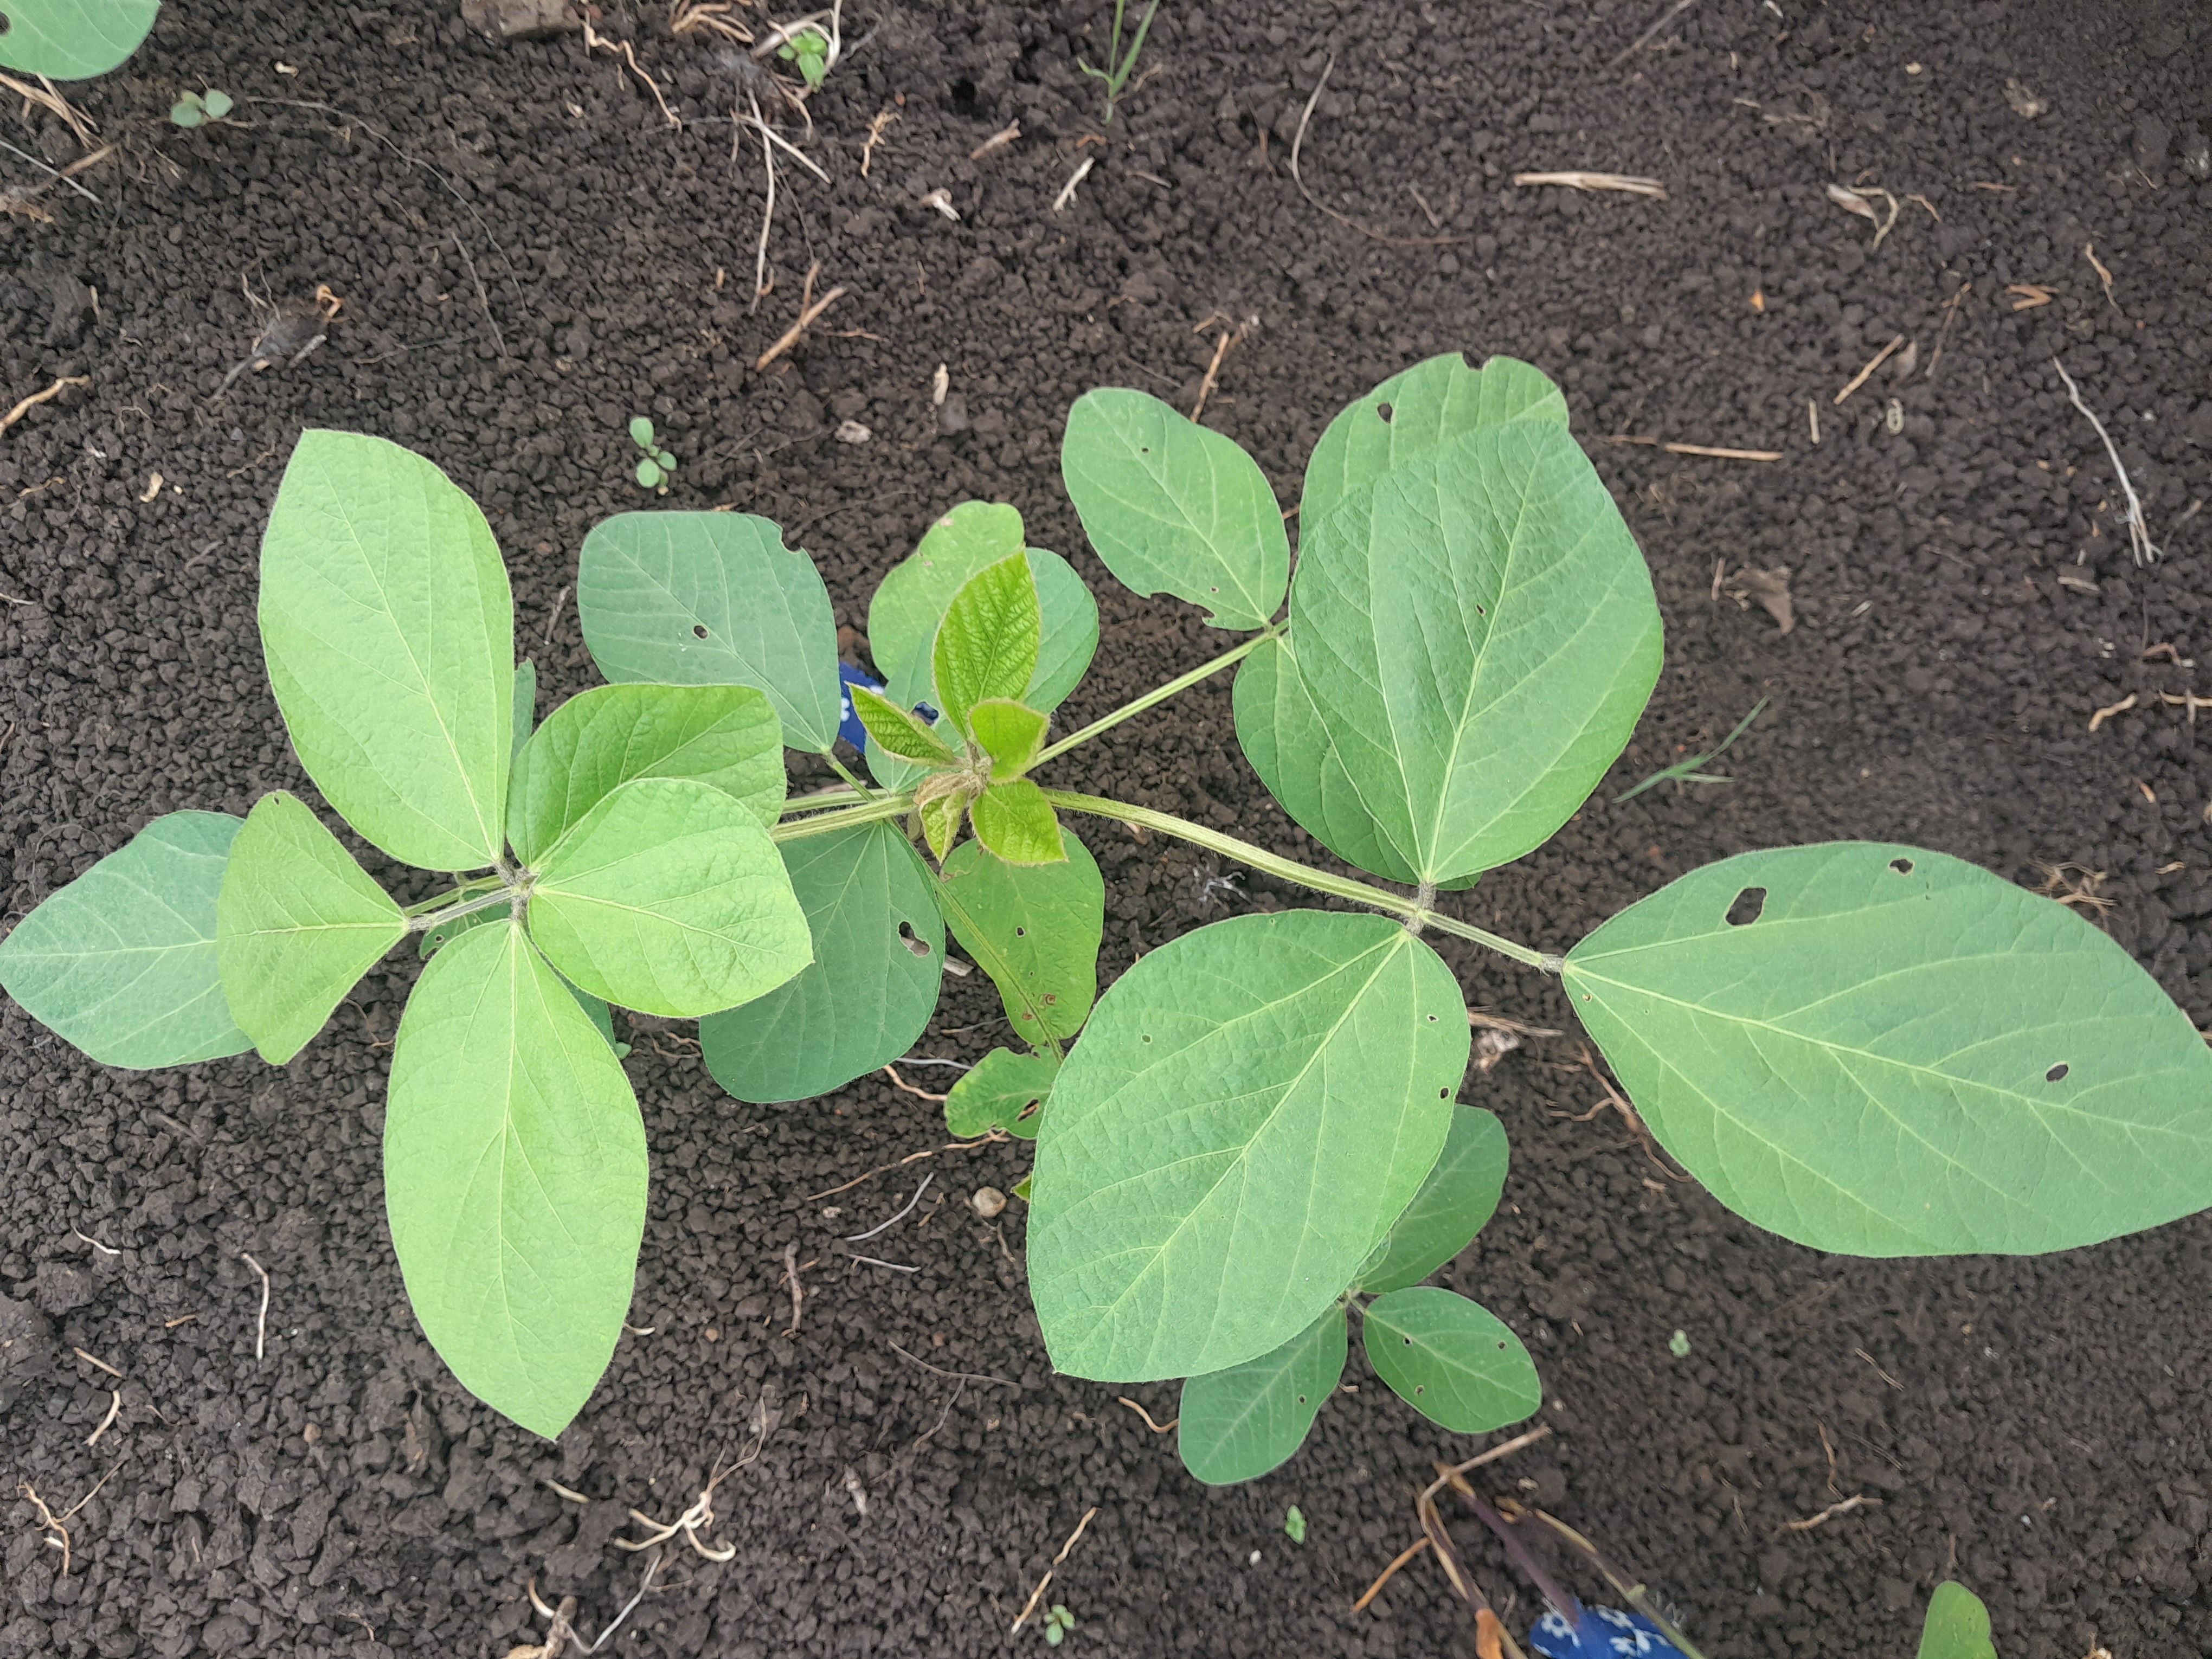
Label: Healthy